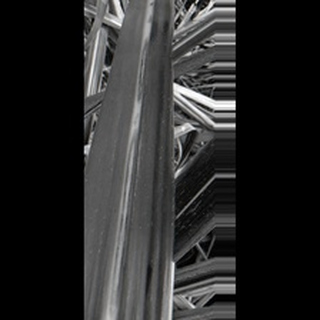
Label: sugarcane_red_rot